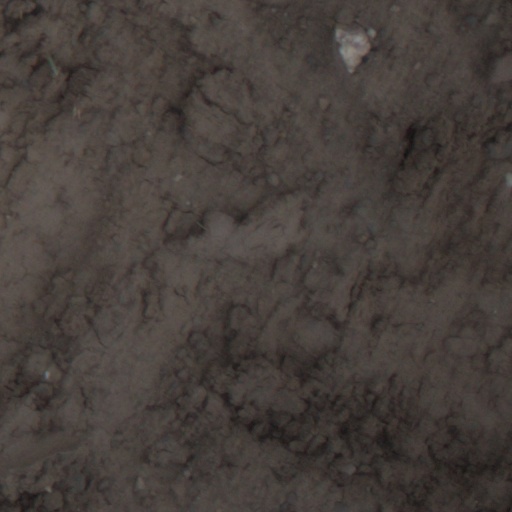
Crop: wheat